Maurice Risch

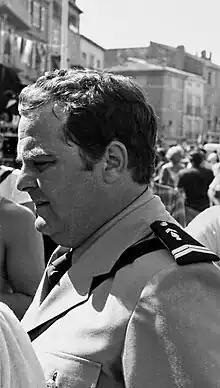
Maurice Risch

Maurice Risch (born 25 January 1943, in Paris) is a French film and theatre actor.